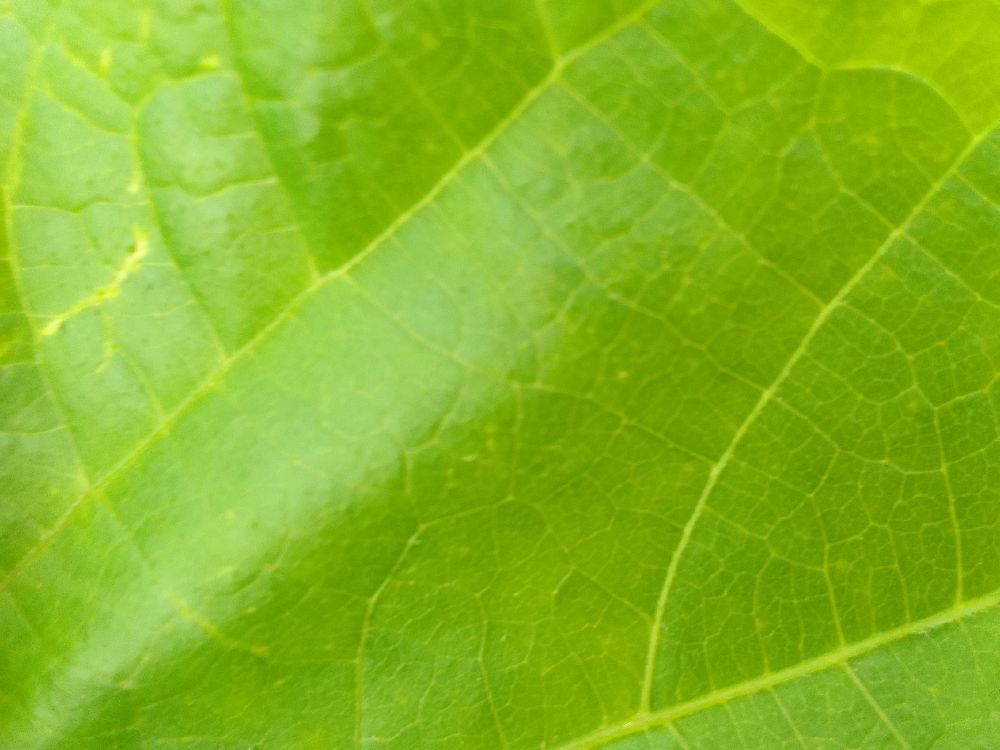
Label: healthy